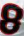
Number: 8